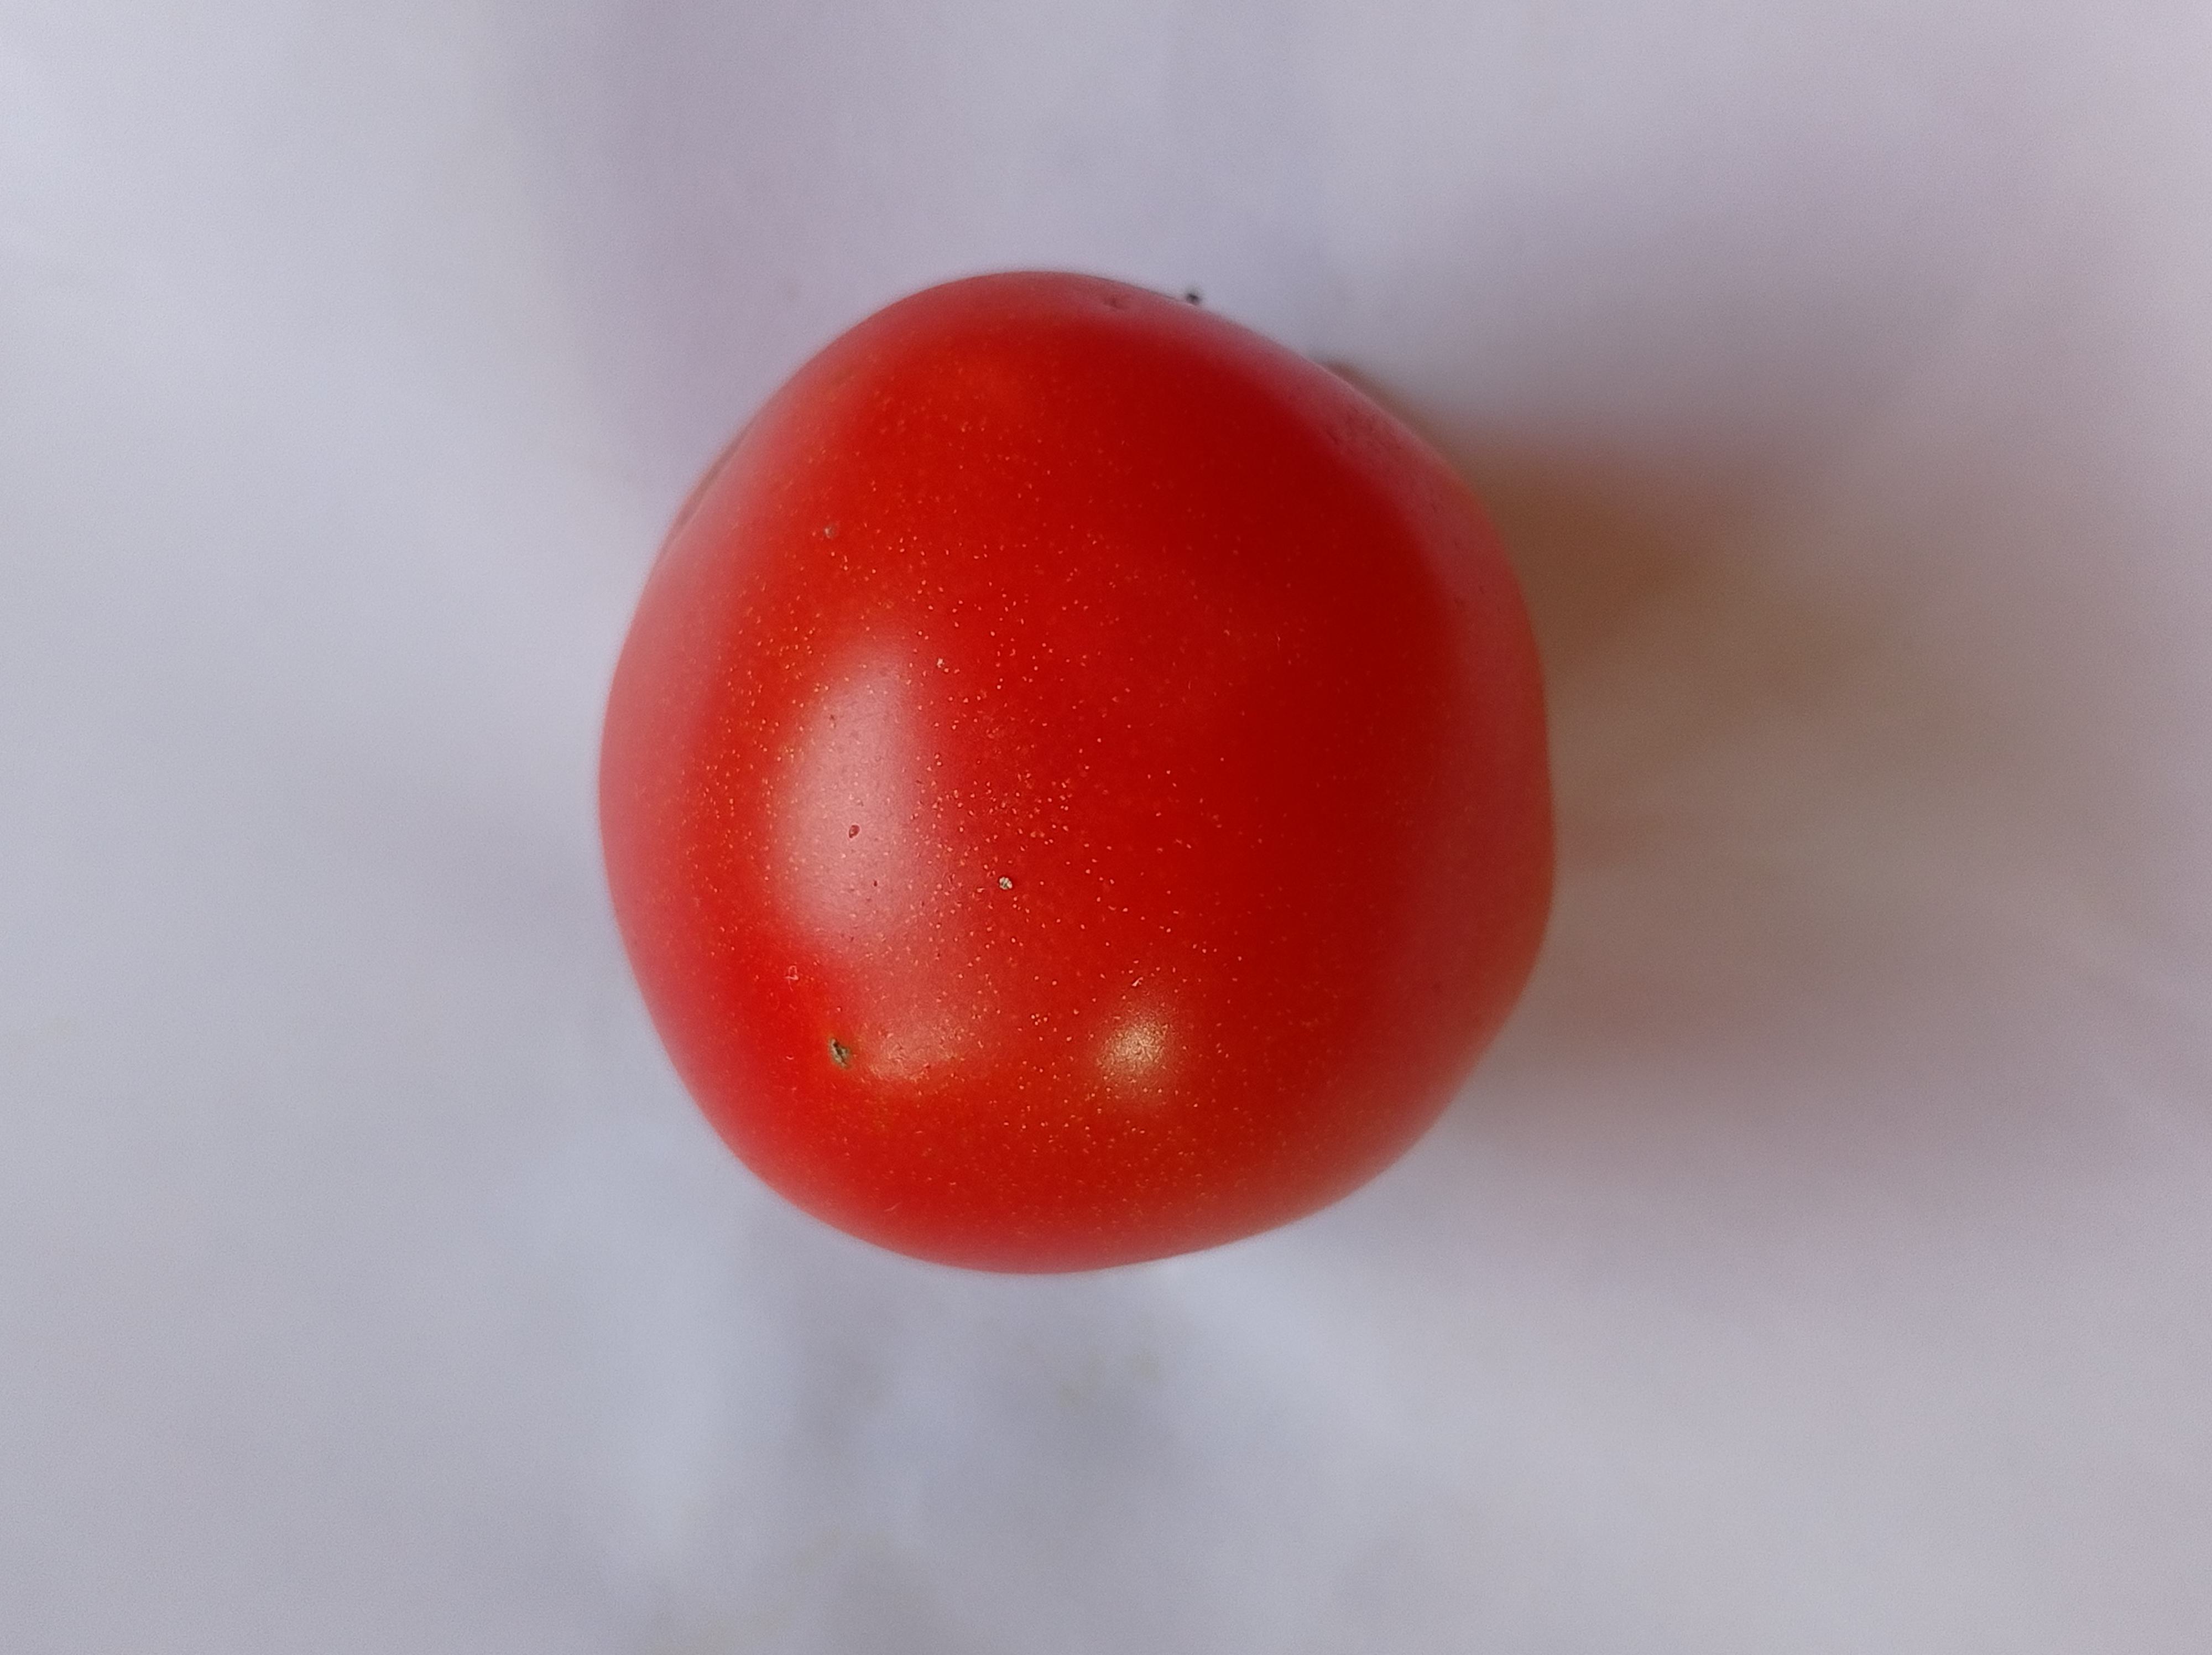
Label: Fresh